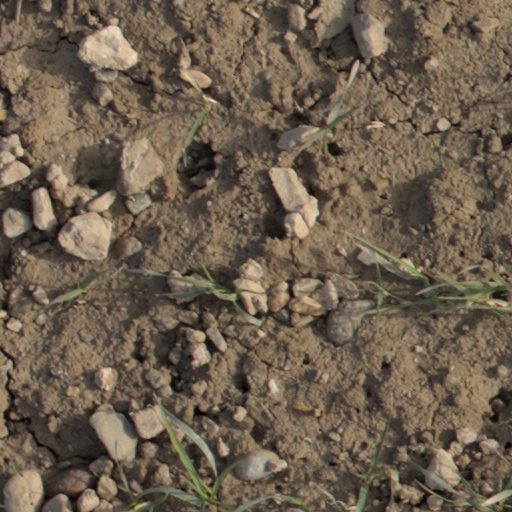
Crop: wheat